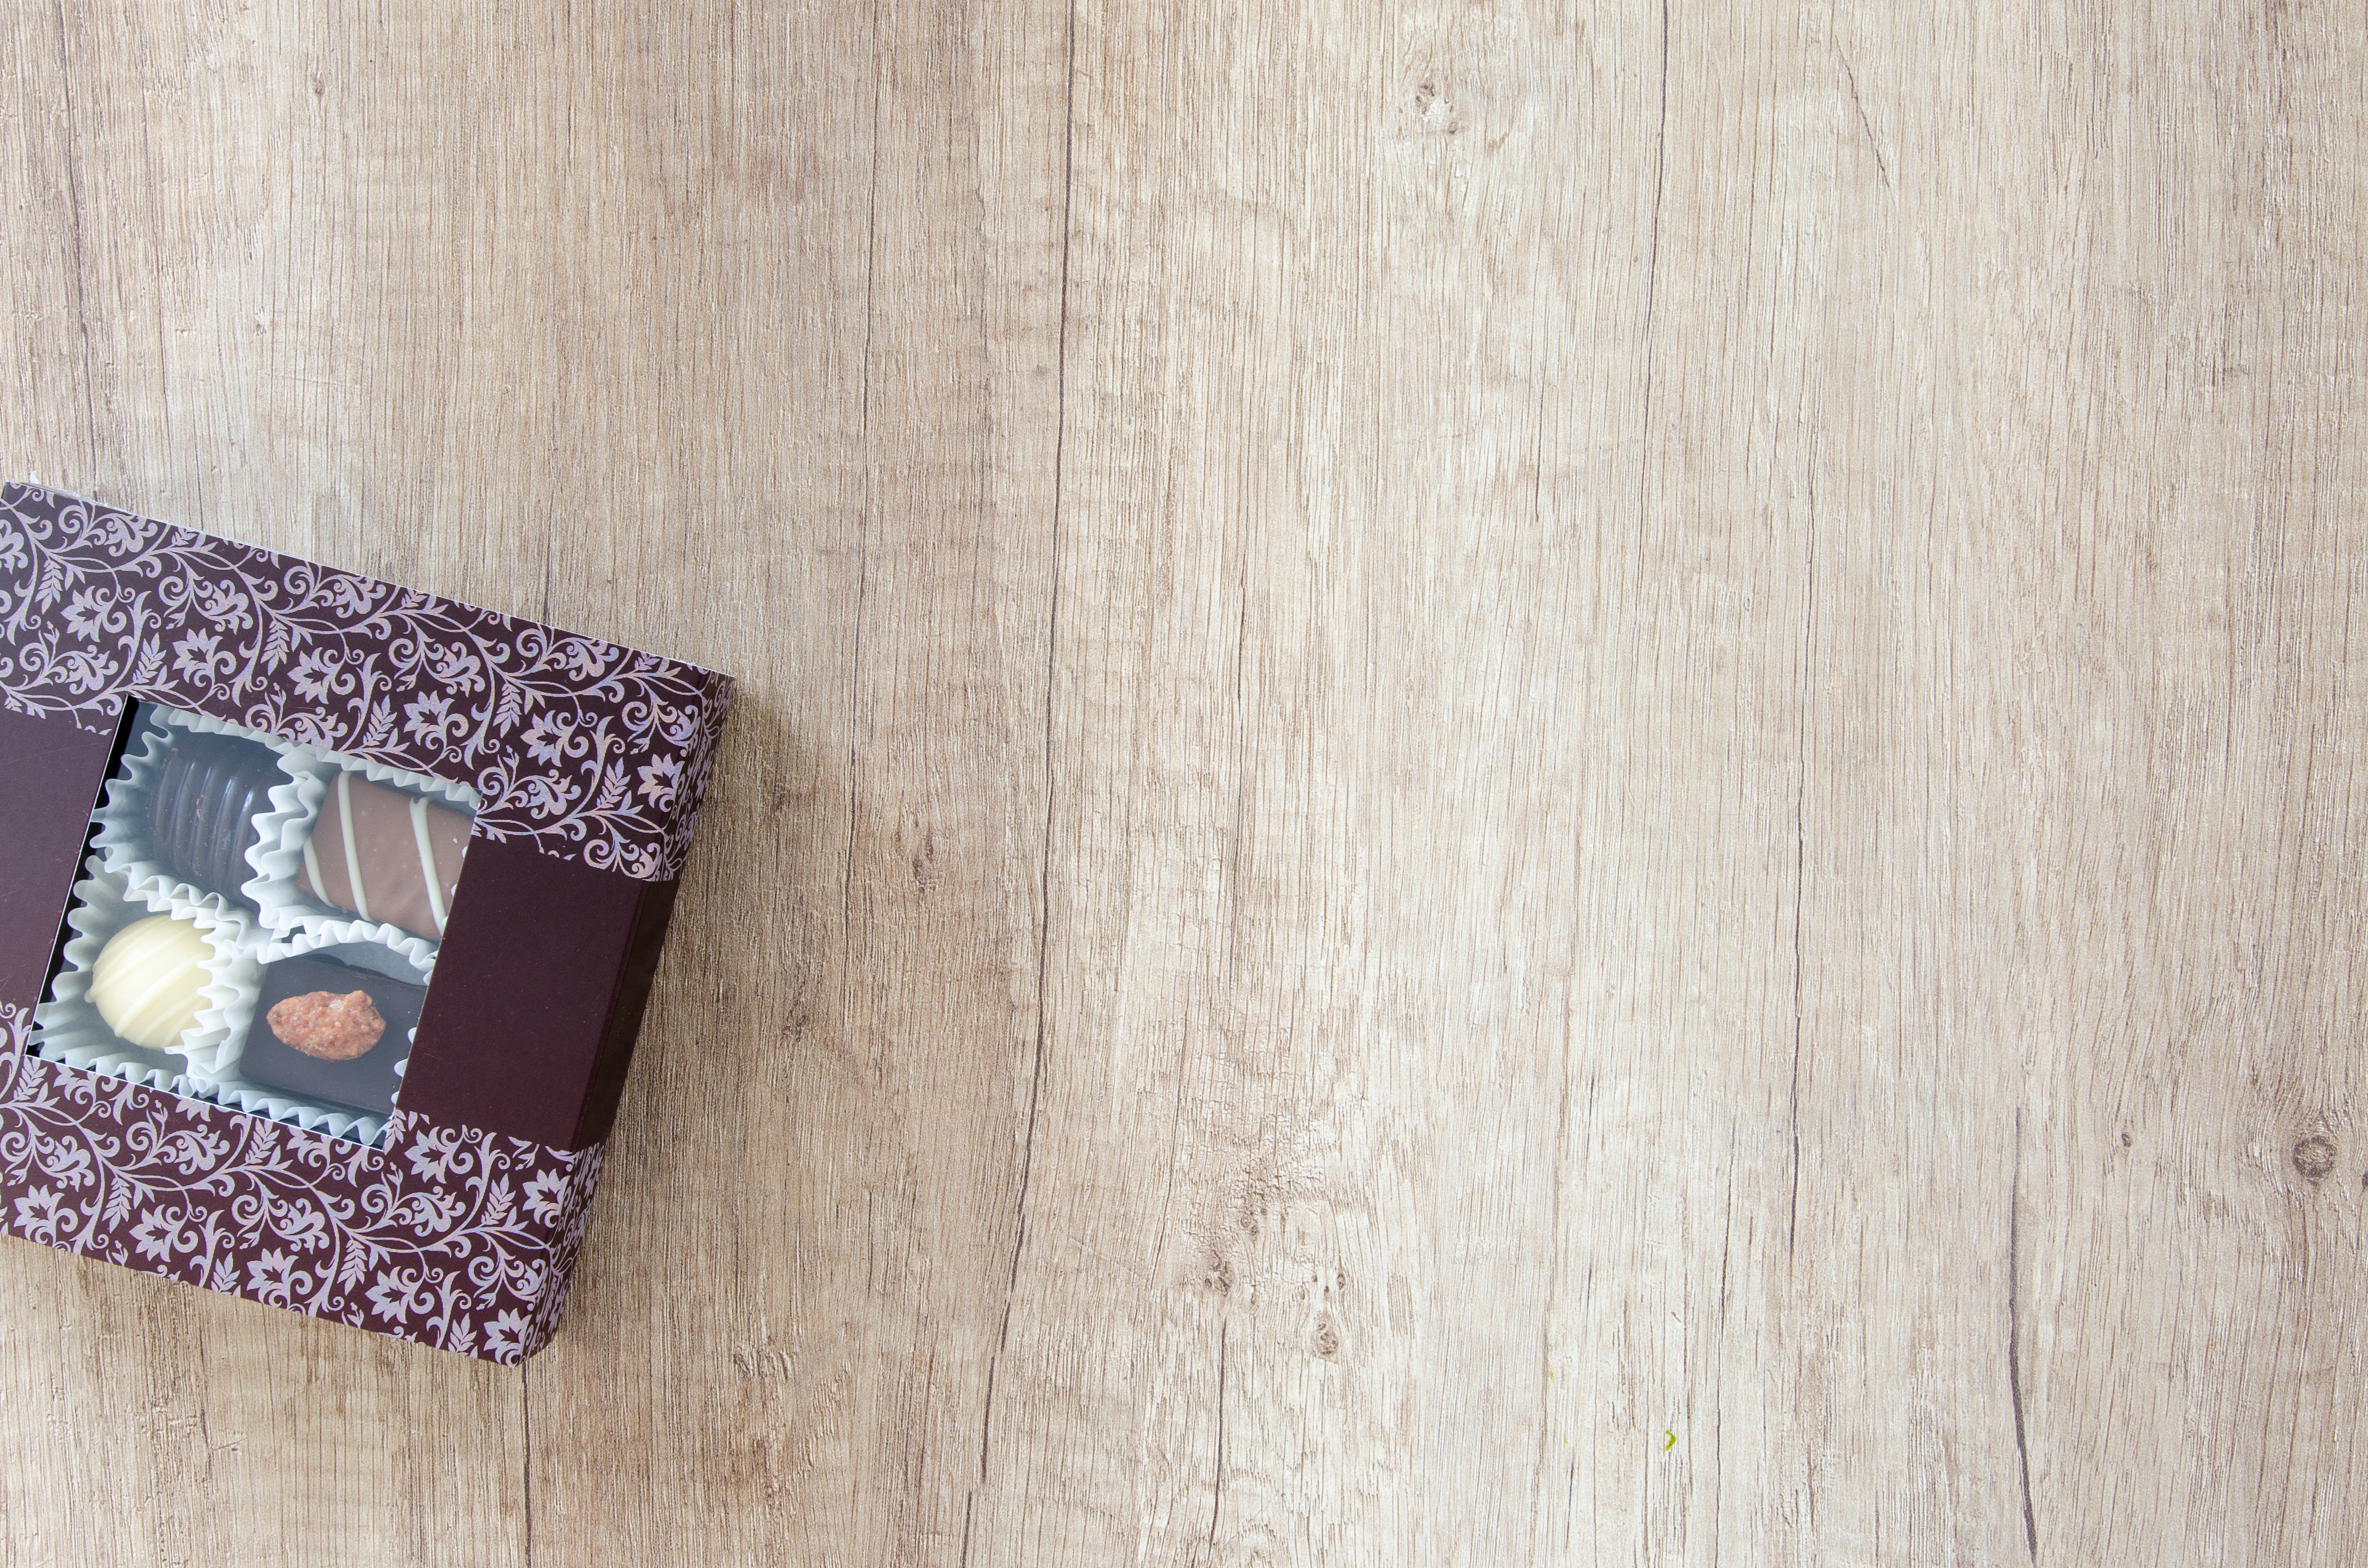
purple, wood, Material property, rectangle, pattern, flooring, floor, hardwood, square